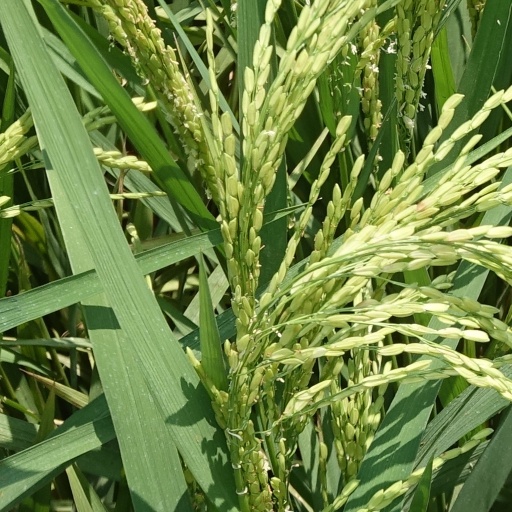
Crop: rice